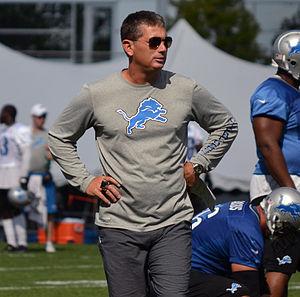
Jim Schwartz est un joueur et entraineur américain de football américain.